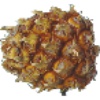
Label: Pineapple Mini 1